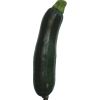
Label: Zucchini dark 1